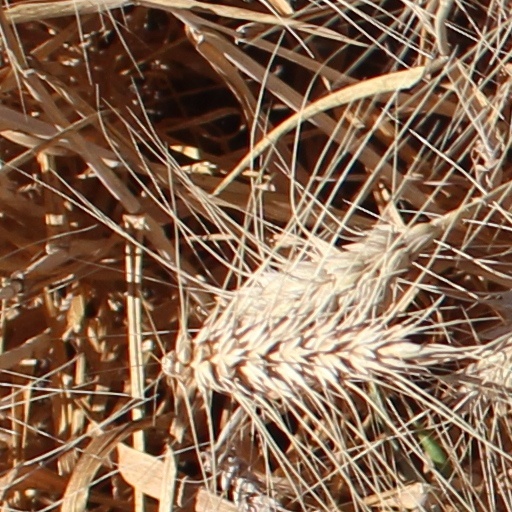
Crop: wheat